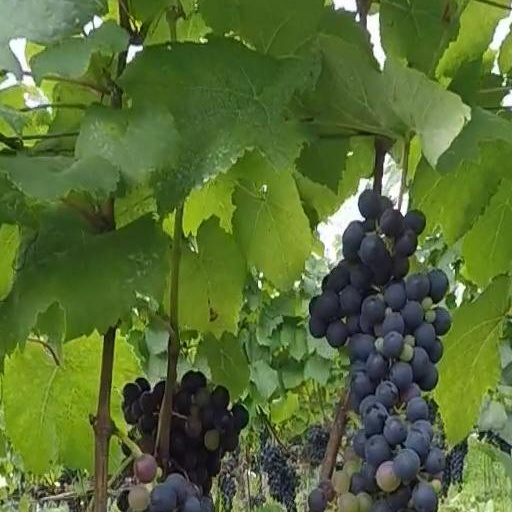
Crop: grape